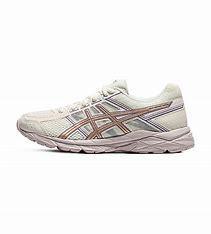
Brand: Asics
Model: Gel Contend 4